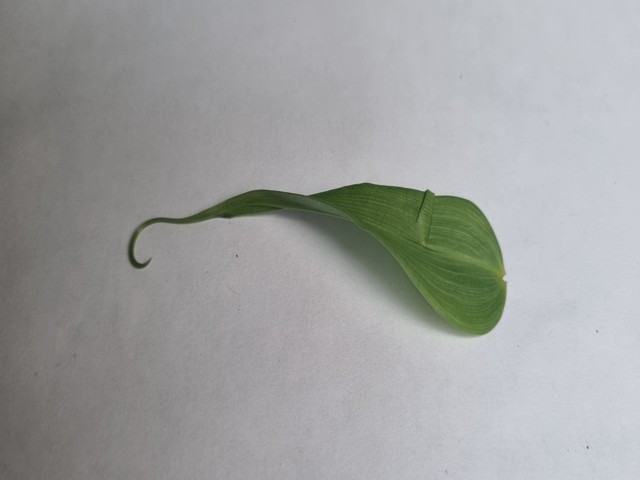
Plant: agnishika